Marquess of Bath

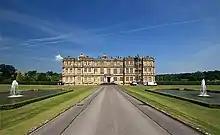
Longleat, seat of the Thynnes

The Honourable Henry Thynne, second son of the second Viscount, succeeded to the Carteret estates through his mother and assumed the surname of Carteret in lieu of Thynne. In 1784 he was created Baron Carteret with remainder to the younger sons of his brother the first Marquess of Bath (see the Baron Carteret for more information on this title). Several other members of the Thynne family have also gained distinction. The Reverend Lord John Thynne, third son of the second Marquess, was sub-Dean of Westminster Abbey; his seventh son was Major-General Sir Reginald Thomas Thynne (1843–1926). Lord Henry Thynne, second son of the third Marquess, was a Conservative politician and notably served as Treasurer of the Household from 1875 to 1880. Lord Alexander Thynne, third son of the fourth Marquess, represented Bath in the House of Commons from 1910 to 1918.